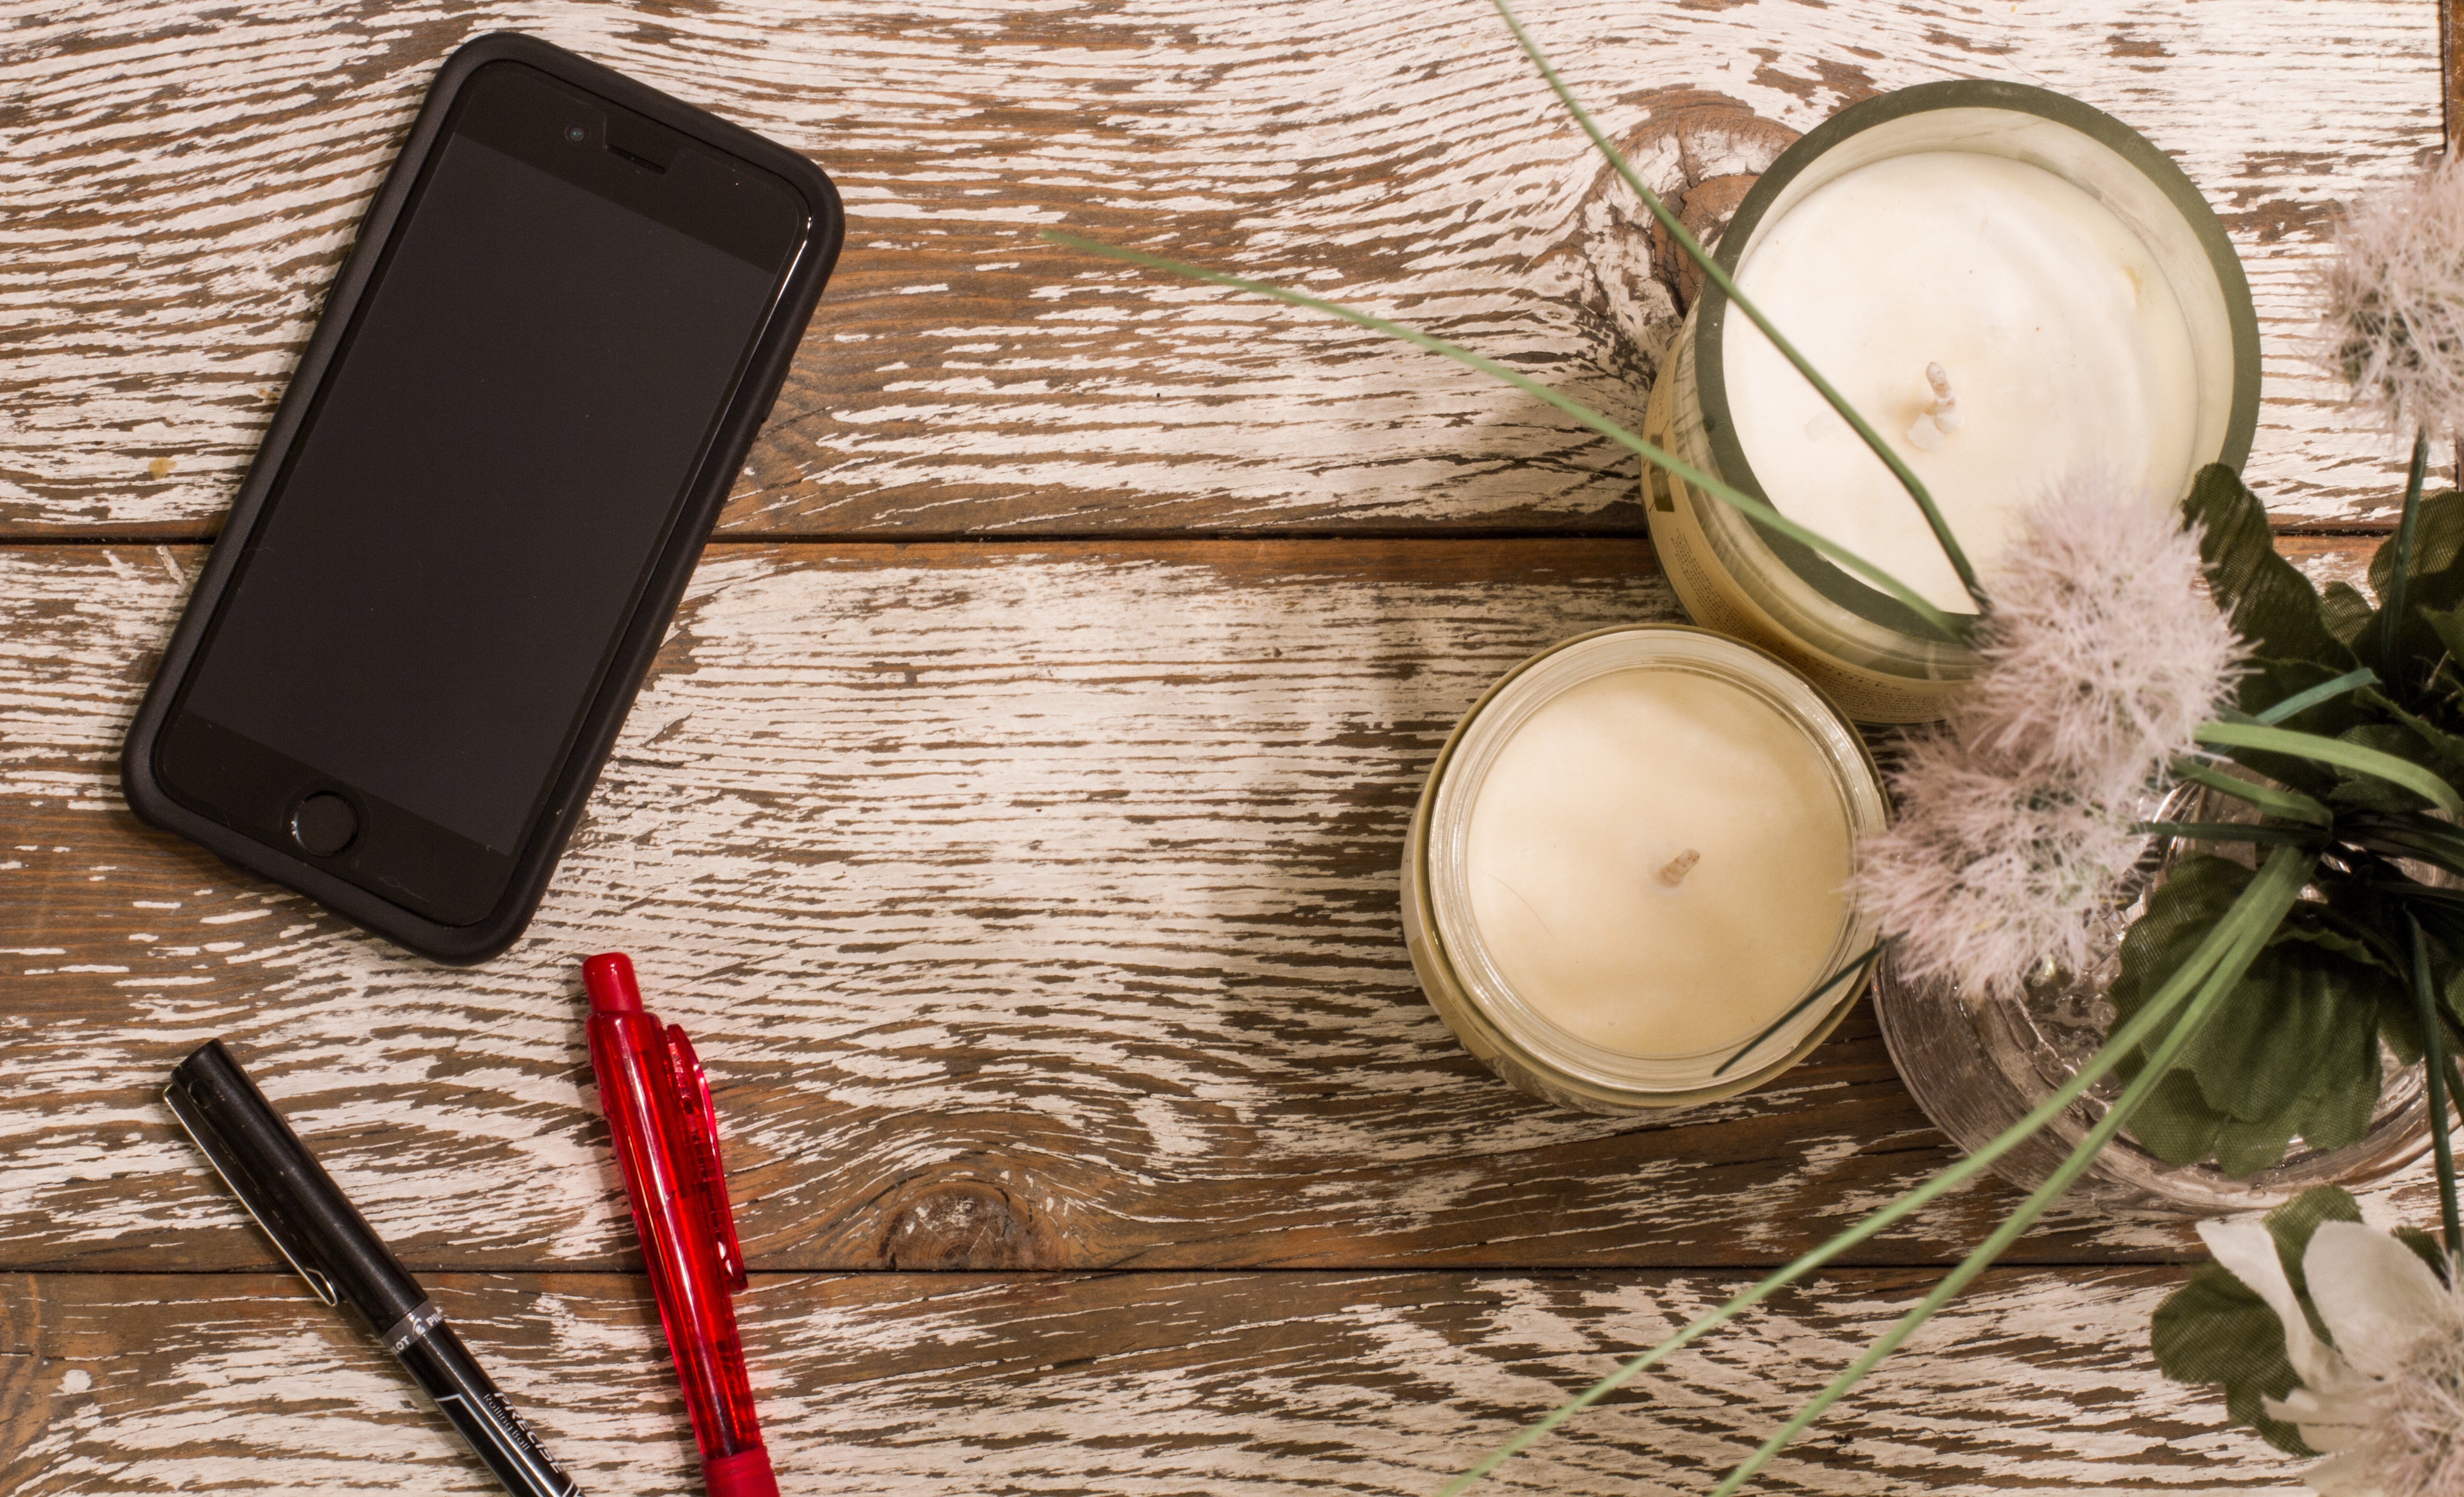
desk, table, wood, technology, vintage, flower, phone, workspace, desktop, office, communication, gadget, candle, pens, wooden, office desk, top, barn wood, distress, product design, computer desk, desk top